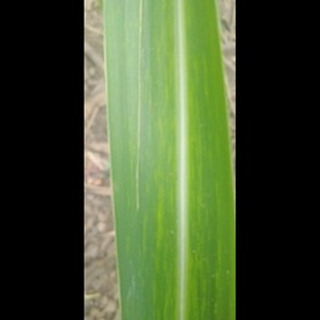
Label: sugarcane_mosaic